Jean-Pierre Vernant

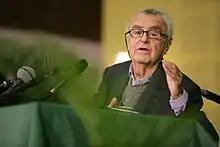
Vernant in 2006

Jean-Pierre Vernant (January 4, 1914 – January 9, 2007) was a French resistant, historian and anthropologist, specialist in ancient Greece. Influenced by Claude Lévi-Strauss, Vernant developed a structuralist approach to Greek myth, tragedy, and society which would itself be influential among classical scholars. He was an honorary professor at the Collège de France.